Yevgeny Vesnik

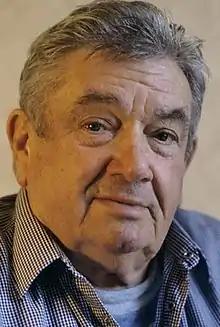
Vesnik in 1998

Yevgeny Yakovlevich Vesnik (15 January 1923 in Petrograd – 10 April 2009 in Moscow) was a Soviet and Russian actor. The son of Yakov Vesnik, the first director of the Kryvorizhstal plant, he fought the Germans in World War II. He worked at the Maly Theatre from 1963 and was named a People's Artist of the USSR in 1989, three years before his retirement from the stage.